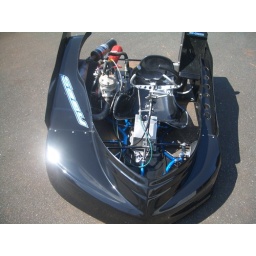
250cc. 140mph oval racer. 6-speed column mounted butterfly shifter fabricated by SHP.